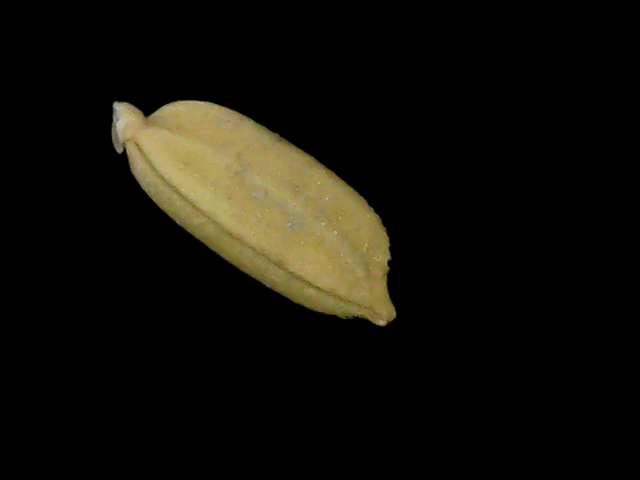
Rice variety: Bd76